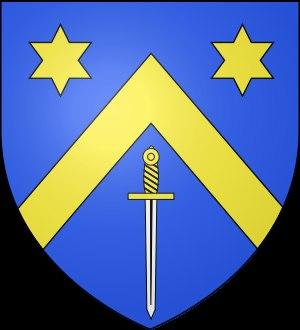
Le château de Villaret, est un antique château féodal situé sur la commune d'Allenc en Lozère. Il ne reste plus aujourd'hui qu'une tour, située au centre du parc nature du vallon du Villaret, où il accueille diverses expositions.